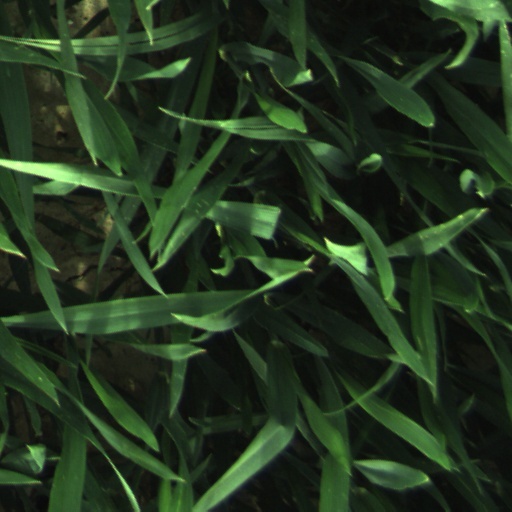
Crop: wheat